Uzbekistan Liberal Democratic Party

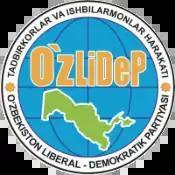
Logo until mid-2021

The Uzbekistan Liberal Democratic Party (UzLiDeP), officially the Movement of Entrepreneurs and Businessmen – Uzbekistan Liberal Democratic Party, is a political party in Uzbekistan and the country's ruling party. The four other parties in the Oliy Majlis, Uzbekistan's parliament, are pro-government. Its rule has been described as authoritarian.